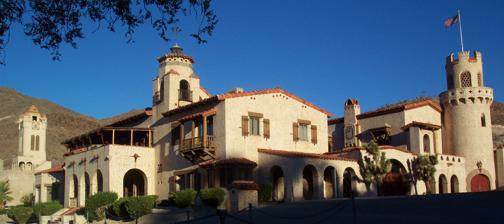
Building: Scotty's Castle
Country: United States of America
Year built: 1931
United States historic place Scotty's Castle (Death Valley Scotty Historic District) U.S. National Register of Historic Places U.S. Historic district Scotty's Castle Show map of California Show map of the United States Location Death Valley National Park Nearest city Beatty, Nevada , USA Coordinates 37°1′56″N 117°20′29.4″W / 37.03222°N 117.341500°W / 37.03222; -117.341500 Area 719.57 hectares (1778.0574 acres) Built 1922 - 1931 Architect Martin de Dubovay Engineer Mat Roy Thompson Designer Charles Alexander MacNeilledge Architectural style Provincial Spanish (Mexican, Spanish, and Mediterranean influences) NRHP reference No. 78000297 Added to NRHP July 20, 1978 Scotty's Castle (also known as Death Valley Ranch ) is a two-story Mission Revival and Spanish Colonial Revival style villa located in the Grapevine Mountains of northern Death Valley in Death Valley National Park , California , US. Scotty's Castle is named for gold prospector Walter E. Scott , although Scott never owned it, nor is it an actual castle . The ranch is located about 45 miles (72 km) north of Stovepipe Wells, California , via California State Route 190 to Scotty's Castle Road, or about a three-hour drive from Las Vegas , Nevada . Scotty's Castle was severely damaged by flooding in October 2015, and a fire in 2021 that destroyed the historic garage/workshop that was used as the visitor center. These caused Scotty's Castle to be temporarily closed to the public. On December 9, 2023, the official social media accounts of Death Valley National Park announced that they were opening “Scotty’s Castle Flood Recovery Walking Tours” for Winter 2023/2024, running most Sunday mornings from December 10, 2023, through March 10, 2024, despite many of the park's main roads still being closed from damage caused by Hurricane Hilary . History Aerial view, 1934 Construction began on Scotty's Castle in 1922, and cost between $1.5 and $2.5 million. Prospector, performer, and con man Walter Scott , born in Cynthiana, Kentucky , also known as "Death Valley Scotty," convinced Chicago millionaire Albert Mussey Johnson to invest in Scott's gold mine in the Death Valley area. Though initially angered when the mine turned out to be fraudulent, Johnson was fascinated with the colorful Scott and the two men struck up an unlikely friendship. By 1937, Johnson had acquired more than 1,500 acres (610 ha) in Grapevine Canyon , where the ranch is located. After Johnson and his wife Bessie made several trips to the region, and his health improved, construction began. It was Mrs. Johnson's idea to build something comfortable for their vacations in the area, and the villa eventually became a winter home. The Johnsons hired Martin de Dubovay as the architect, Mat Roy Thompson as the engineer and head of construction, and Charles Alexander MacNeilledge as the designer. Unknown to the Johnsons, the initial survey was incorrect, and the land they built Death Valley Ranch on was actually government land; their land was farther up Grapevine Canyon. Construction halted as they resolved this mistake, but before it could resume, the stock market crashed in 1929, making it difficult for Johnson to finish construction. Having lost a considerable amount of money, the Johnsons used the Death Valley Ranch to produce income by letting rooms out, upon the suggestion of Scott. The Johnsons died without heirs and had hoped that the National Park Service would purchase the property, and in 1970, the National Park Service purchased the villa for $850,000 from the Gospel Foundation (the socially-oriented charity Johnson founded in 1946), to which the Johnsons had left the property. Walter Scott, who was taken care of by the Gospel Foundation after Johnson's death, died in 1954 and was buried on the hill overlooking Scotty's Castle. Tours In person Approximately 100,000 people tour the villa each year. The Johnsons' original furnishings and clothing can still be seen today. The National Park Service gives guided tours of Scotty's Castle for a fee. Park rangers dress in 1930s style clothes to help take the visitor back in time. During the tour, guests are treated to the sounds of a 1,121-pipe Welte theater organ . An underground mystery tour is also available for those wishing to see the inner workings of the building. One-quarter mile of tunnels run under the building, where visitors can visit the powerhouse and see thousands of tiles that were to be used for the never-finished swimming pool. The tunnels also contain hundreds of nickel-iron battery cells, used to regulate power and provide backup power. The main house tour is ADA accessible, but the underground tour is not. Video Scotty's Castle is featured in Episode 607 of California's Gold with Huell Howser . Virtual reality Scotty's Castle can be toured in 3D virtual reality from a computer, smartphone, or with VR goggles - the result of a collaboration between the Death Valley Conservancy and the National Park Service. Water and electricity The springs of Grapevine Canyon provided the water supply for the ranch and were used to generate electricity. The springs, located about 300 feet (91 m) higher than the villa, generated enough water flow and pressure to turn a Pelton wheel , which ran the generator that furnished the villa's electricity.  The power was regulated and backed up by the large bank of nickel–iron batteries in the house's tunnels. The springs provided enough water to meet all the needs of the ranch, with enough left for other uses. A water fountain was constructed in the Great Hall, where water dripped down a rock face creating evaporative cooling and into a catch basin for recirculation. A 1930s solar water heater , much larger than today's solar water heaters, is near the main house, and a large stock of railroad ties salvaged from the Tonopah and Tidewater Railroad is in the area. 2015 flood damage On October 18, 2015, the Death Valley area was hit by a significant rain storm, receiving nearly 3 inches (7.6 cm) of rain as the storm stalled over the Grapevine Canyon area for five hours. Flash flooding struck Scotty's Castle, leaving mud and debris stacked along the perimeter of the structures, up to 1 foot (30 cm) high inside the visitor center, and the access road to the property was destroyed. The flood caused the property to be closed for an extended period of time while repairs to the property are carried out and a new access road is built. The NPS has stated that the castle itself is not likely to re-open to the public until 2023, though "flood recovery tours" of the grounds happened between December 2017 and April 14, 2018. 2021 outbuildings fire A fire on April 22, 2021, destroyed the historic garage/workshop dating from 1922 that was used as the visitor center, along with another historic outbuilding on the property. Upon investigation, the California Department of Forestry and Fire Protection reported that the fire started inside the Visitor Center. However, investigators were not able to conclusively determine the cause of the fire. While the main castle building was unscathed, this delayed the property rehabilitation efforts and pushed back the public reopening until 2023. The National Park Service intends to rebuild the garage/workshop. In popular culture Scotty's Castle was featured in a 2023 episode of the paranormal reality show Ghost Adventures , coming as a result of several claims surrounding the location being haunted. These claims revolve around allegations and interviews regarding Walter Scott, the 2015 flood, the 2021 fire, and recountings of activity in the mansion. The Ghost Adventures team experienced several instances of what they interpreted as paranormal activity , including electronic voice phenomenon recordings (EVPs) and strange SLS camera footage , IR footage and photographs. See also Death Valley National Park References